Propulsive efficiency

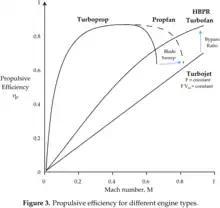
Propulsive efficiency comparison for various gas turbine engine configurations

The calculation is somewhat different for reciprocating and turboprop engines which rely on a propeller for propulsion since their output is typically expressed in terms of power rather than thrust. The equation for heat added per unit time, "Q", can be adopted as follows: